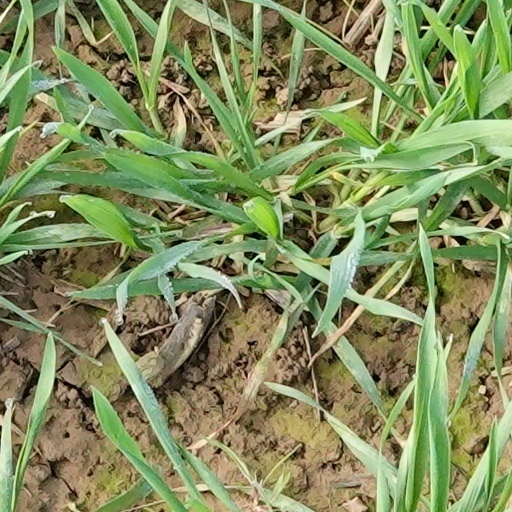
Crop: wheat